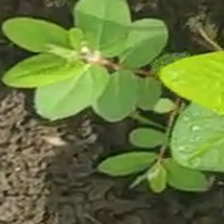
Weed species: Moti_dudhi(Euphorbia_geneculata_L)